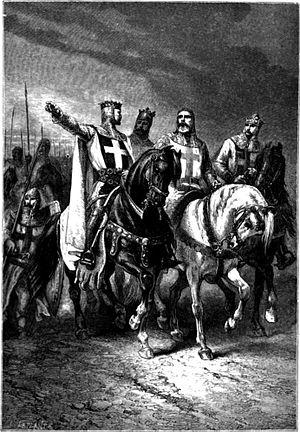
Godefroy de Bouillon, né vers 1058, soit à Baisy dans l'alleu de Genappe soit à Boulogne dans le comté de Boulogne, et mort le 18 juillet 1100 à Jérusalem, est un chevalier franc, duc de Basse-Lotharingie. Premier souverain du royaume de Jérusalem au terme de la première croisade, il refuse le titre de roi pour celui, plus humble, d'avoué du Saint-Sépulcre.
Galdemar Carpinel, Galdemar Carpinelle, Geldemar Charpenel, Geldemar Carpenel, ou encore Gaudemar Charpinel, de parenté inconnue, seigneur de Dargoire, fut nommé seigneur de Haïfa par Godefroy de Bouillon après la prise de Jérusalem lors de la première croisade.